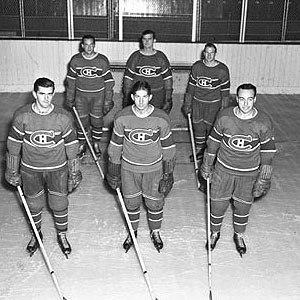
Joseph Henri Maurice Richard, surnommé le Rocket ou encore la Comète, est un joueur de hockey sur glace professionnel québécois. Il est un des joueurs de hockey les plus connus au Canada et dans le monde entier.
Elmer James Lach est un joueur professionnel de hockey sur glace. Il joue toute sa carrière professionnelle avec les Canadiens de Montréal dans la Ligue nationale de hockey et remporte avec eux la Coupe Stanley à trois reprises en 1944, 1946 et 1953. En 1945, il remporte le trophée Hart, ainsi que le championnat des pointeurs de la LNH avec 80 points, avant de gagner le premier trophée Art Ross remis par la LNH en 1948. Il fait partie de la Punch Line avec Toe Blake et Maurice Richard. Il est intronisé au Temple de la renommée du hockey en 1966 alors que son chandail numéro 16 est retiré au cours de la cérémonie du Centenaire des Canadiens en même temps que le 3 d'Émile Bouchard, le 4 décembre 2009.
Cet article traite des événements qui se sont produits durant l'année 1945 au Canada.
Hector Blake dit Toe Blake O.C. est un joueur et entraîneur professionnel de hockey sur glace.